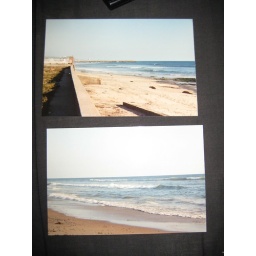
mexico beach by mexico house